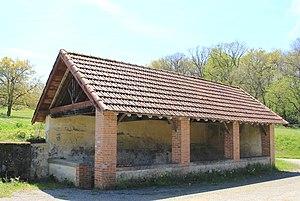
Lavoir de Castéra-Lou (Hautes-Pyrénées)
Castéra-Lou est une commune française située dans le département des Hautes-Pyrénées, en région Occitanie.
La liste des lavoirs des Hautes-Pyrénées présente les lavoirs situées dans le département français des Hautes-Pyrénées.